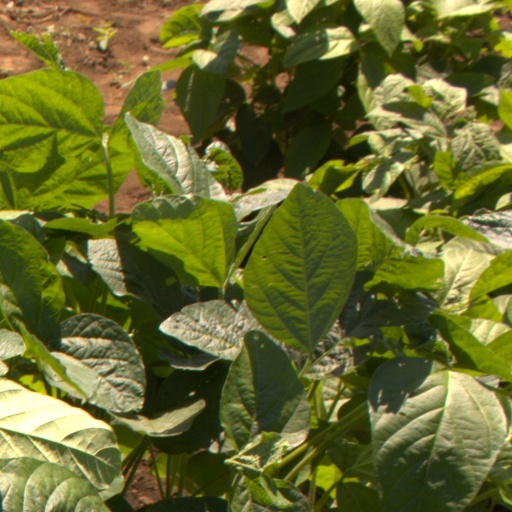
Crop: soybean